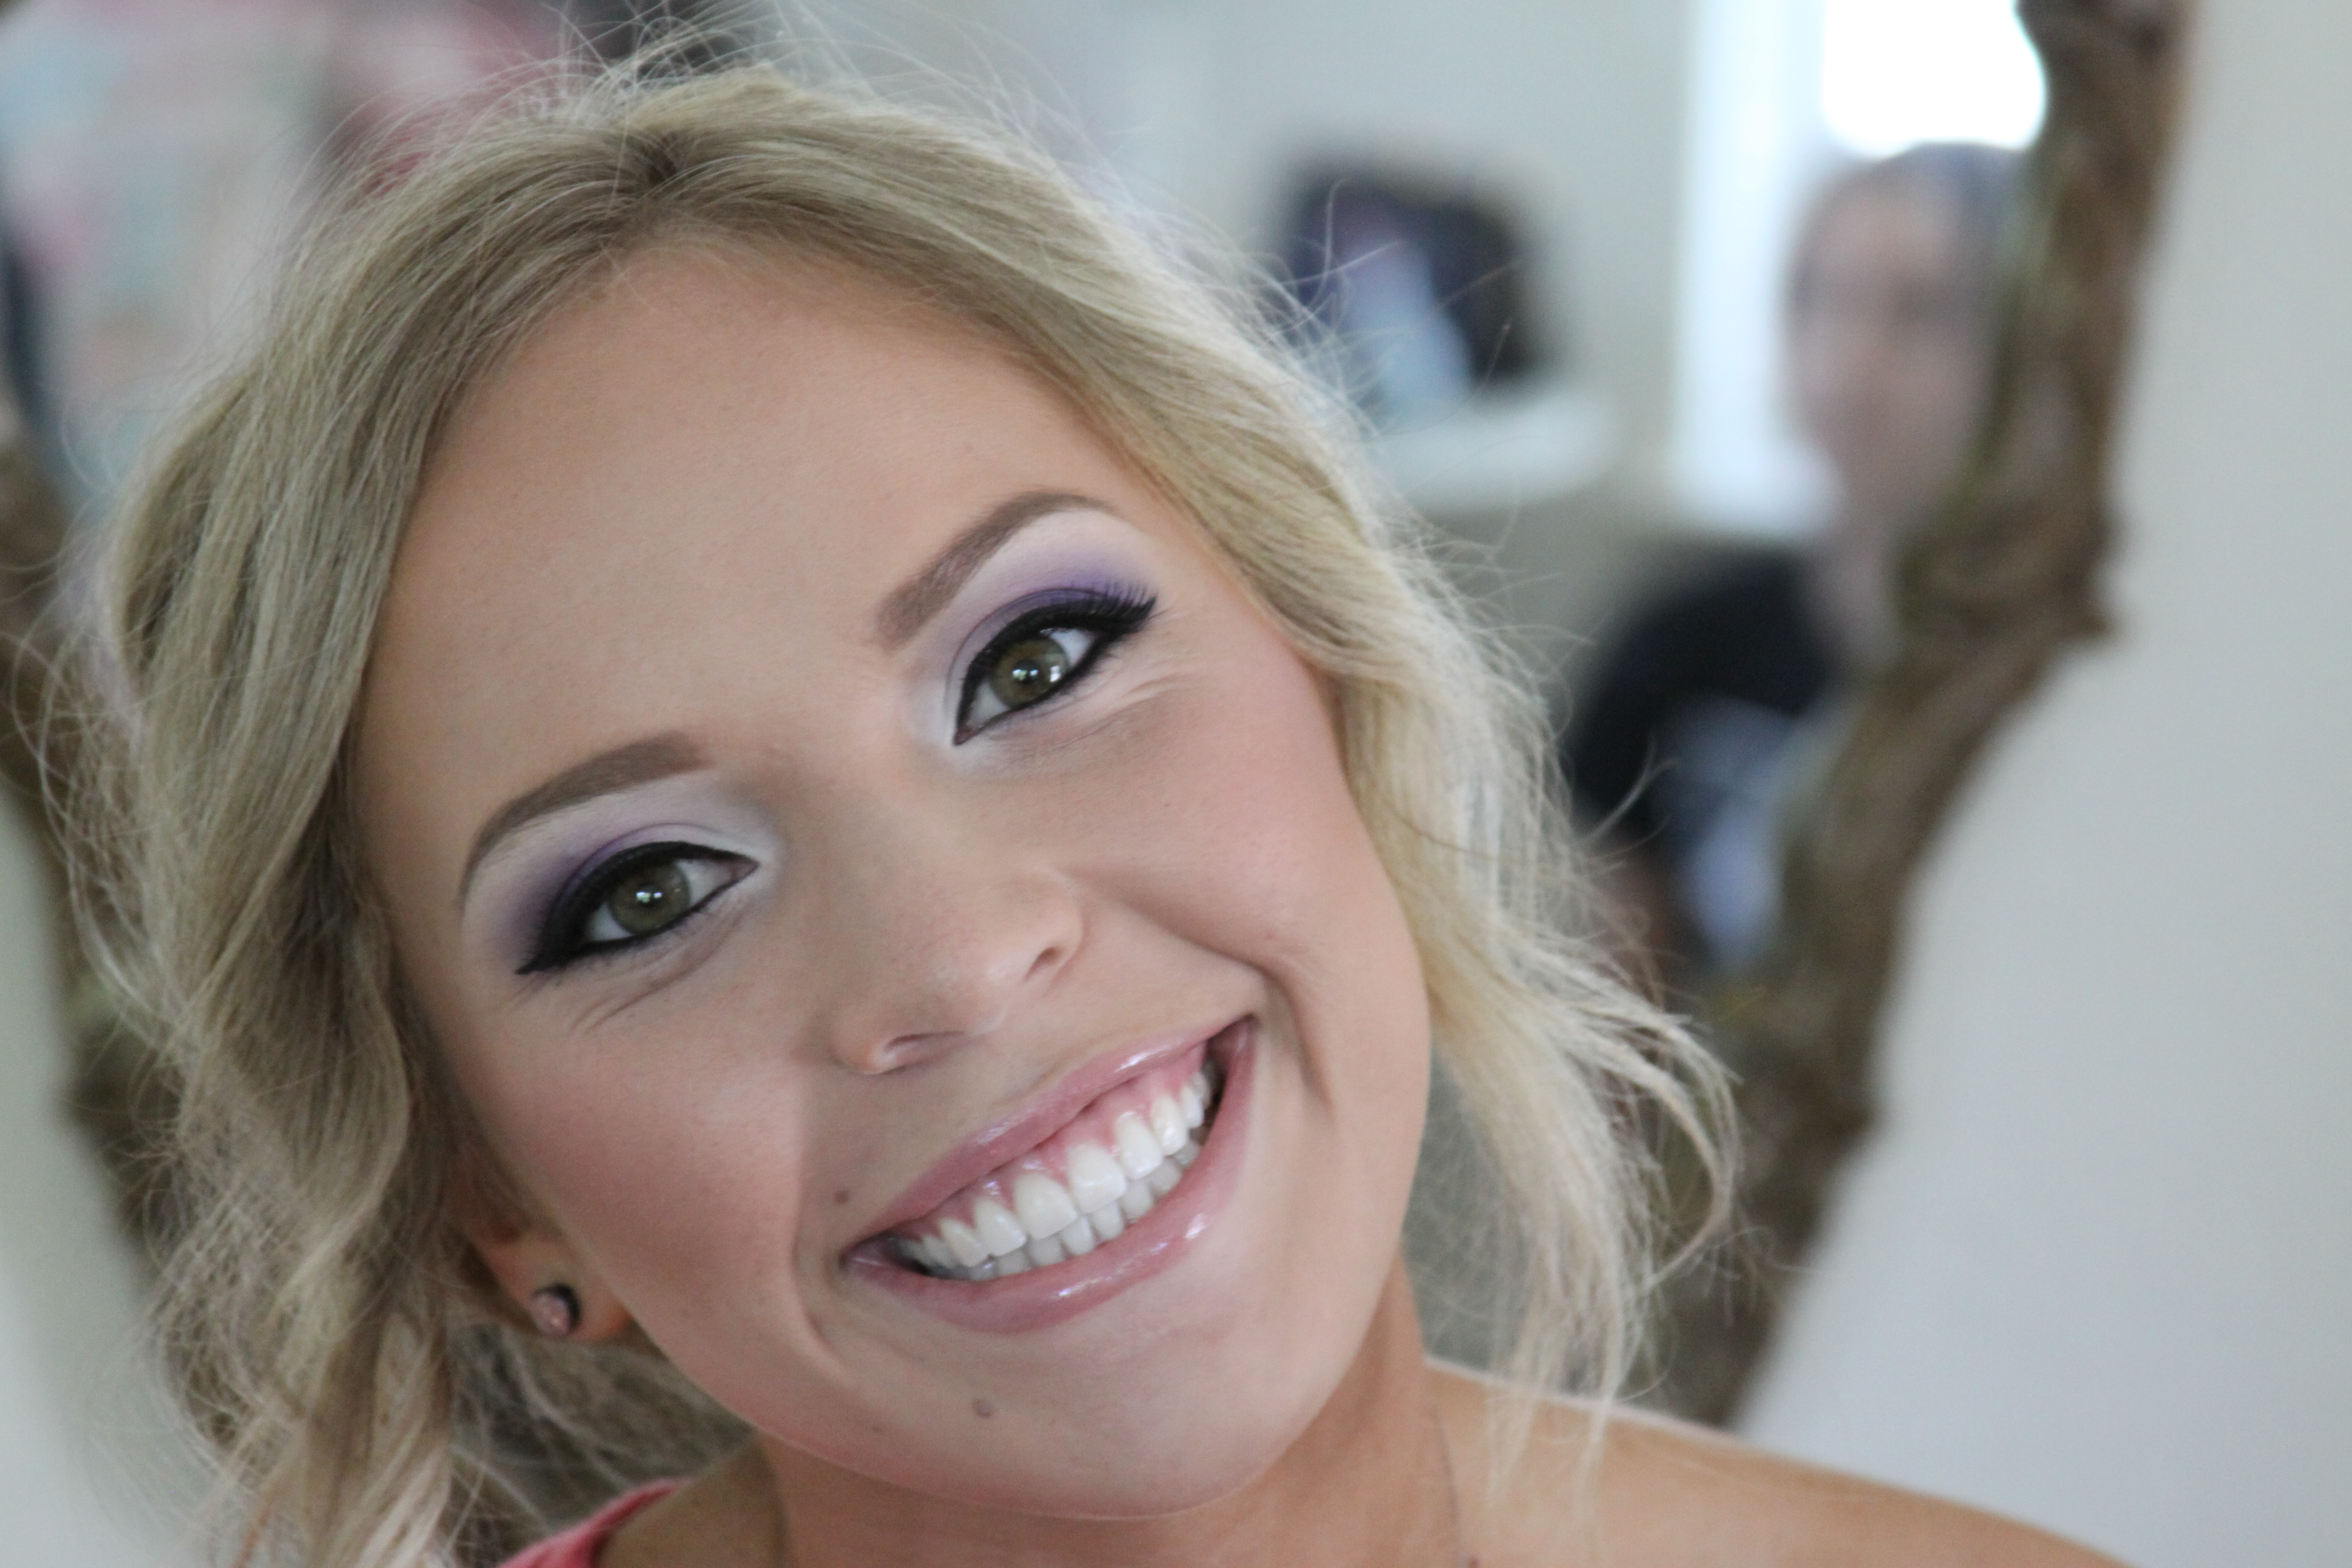
nose, cheek, smile, skin, lip, chin, eyebrow, shoulder, eyelash, jaw, iris, makeover, happy, lipstick, flash photography, eye liner, layered hair, fun, blond, long hair, brown hair, event, close up, selfie, jewellery, hair coloring, earrings, portrait photography, street fashion, laugh, fashion accessory, necklace, vacation, mascara, feathered hair, portrait, photo shoot